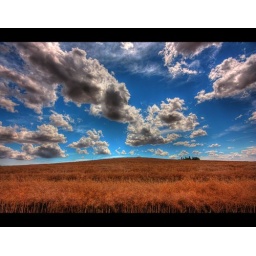
clouds over the hill